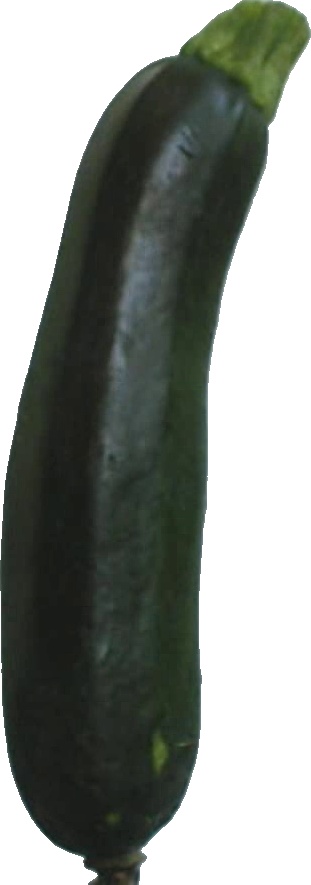
Label: zucchini_dark_1